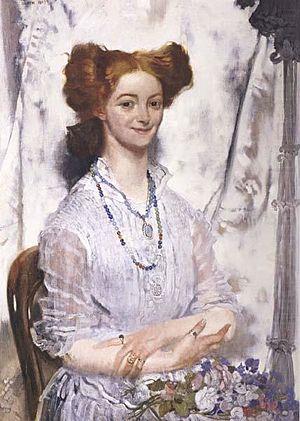
Grace Evelyn Gifford Plunkett est une nationaliste irlandaise, artiste et grande figure de la lutte pour l'indépendance. Elle est notamment célèbre pour avoir épousé le poète Joseph Plunkett, dans la chapelle de la prison de Kilmainham, quelques heures avant que celui-ci ne soit fusillé par les troupes britanniques pour sa participation à l'Insurrection de Pâques 1916.